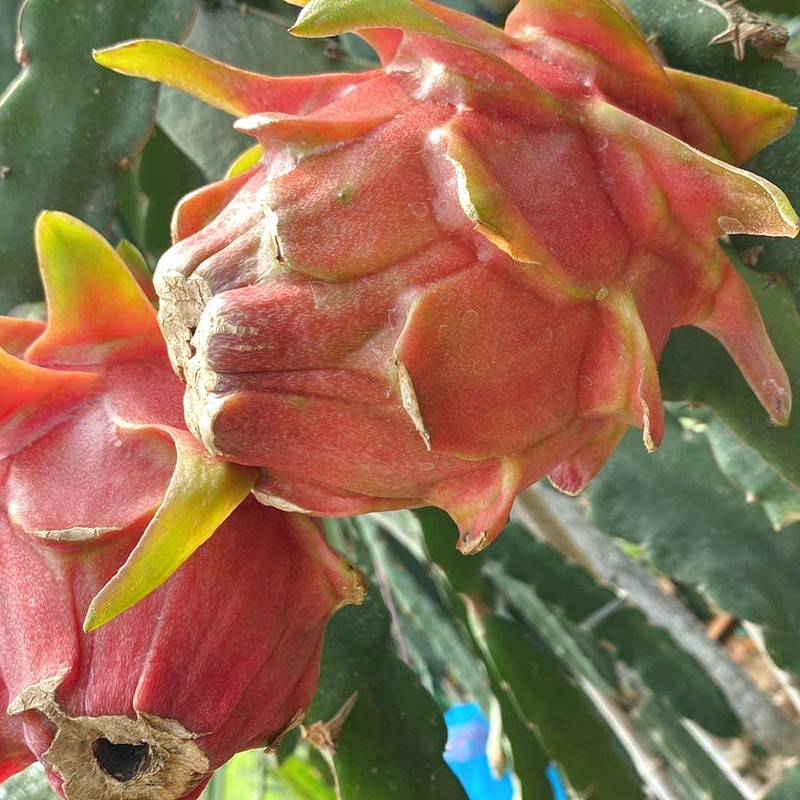
Label: Fresh Dragon Fruit